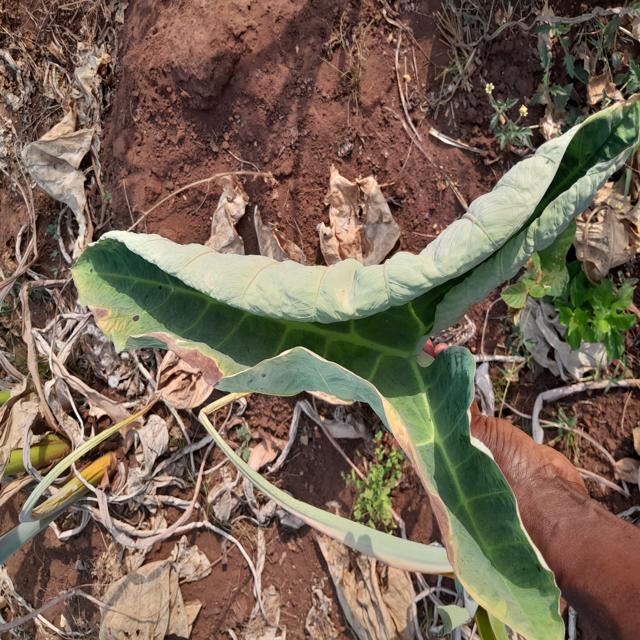
Label: Early_Blight